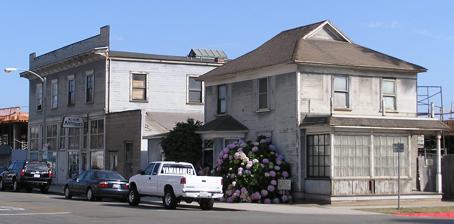
Building: Helme–Worthy Store and Residence
Country: United States of America
Year built: 1903
Historic building in California, United States United States historic place Helme–Worthy Store and Residence U.S. National Register of Historic Places Helme–Worthy Store and Residence Location 513--519 Walnut St. and 128 Sixth St Huntington Beach, California Coordinates 33°39′32″N 118°00′09″W / 33.65893°N 118.00254°W / 33.65893; -118.00254 NRHP reference No. 86003668 Added to NRHP March 31, 1987 The Helme–Worthy Store and Residence (also known as the Worthy Building and Residence ) is the former M.E. Helme House Furnishing Company and Helme–Worthy residence , a home and attached storefront in Huntington Beach, California .  It was listed as a historic structure on the National Register of Historic Places on March 31, 1987. Constructed in 1904, the M.E. Helme House Furnishing Company building is adjacent to the 1880s Helme–Worthy residence, both undergoing stabilization and historic preservation.  The Helme–Worthy residence was moved 11 miles by mule team by Matthew and Mary Josephine Helme from the rural countryside near 5th and Verano (now Euclid Street) in Santa Ana, California, to its current location in downtown Pacific City, now Huntington Beach, in 1903. The home and business belonged to Matthew E. Helme , one of the founders of Huntington Beach and one of the township's first mayors. Helme was elected to the board of trustees for the City of Huntington Beach (the city council) in 1909, the year the town incorporated, serving until 1917.  He served as mayor in 1916. As of 2017, the buildings are still owned by descendants of Matthew E. Helme, who are conducting the historic preservation work. The former M.E. Helme House Furnishing Company is now an antique store , M.E. Helme Antiques, and retains the original business' name on the building. The National Register of Historic Places application describes the significance of the historic place as retaining " their integrity of location, setting, design, workmanship, materials, feeling and association with Huntington Beach's early settlement period. Although the residence is simple in style, it is the oldest house in town. Both provide the only visual picture of early Huntington Beach and its settlement period ." The M.E. Helme Furnishing Company and Helme–Worthy residence is one of 122 historic properties and districts listed on the National Register of Historic Places in Orange County , California . See also National Register of Historic Places listings in Orange County, California and National Register of Historic Places listings in Orange County, California References